List of Indian Premier League five-wicket hauls

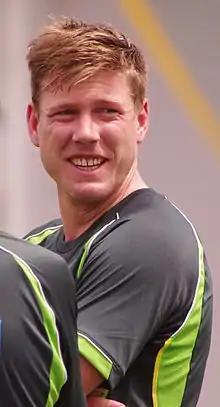
James Faulkner is one of the only four bowlers to take multiple five-wicket hauls and the only to take multiple five-wicket hauls in the same season.

The first five-wicket haul was taken by Sohail Tanvir of the Rajasthan Royals against the Chennai Super Kings on 4 May 2008. He finished the game with 6 wickets. The most economical five-wicket haul was taken by Akash Madhwal of the Mumbai Indians, who claimed five wickets with an economy rate of 1.43 in the 2023 season. Yuzvendra Chahal of the Rajasthan Royals took the least economical five-wicket haul, 5/40 bowling with an economy rate of 10.00 in 2021. Anil Kumble is the oldest bowler to take a five-wicket haul, achieving the feat at the age of 38, while Jaydev Unadkat is the youngest, he was 21 when he took his first five-for in 2013.